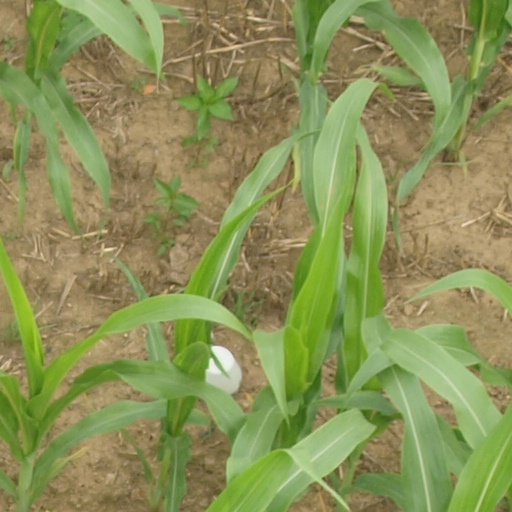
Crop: maize; corn